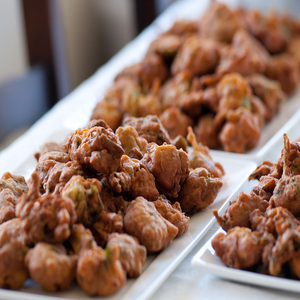
Dish: pakora